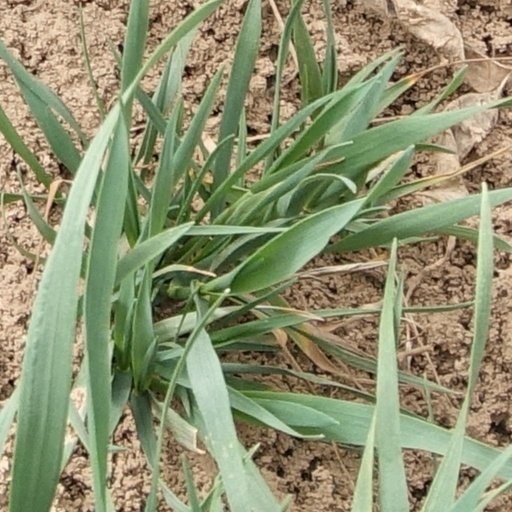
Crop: wheat